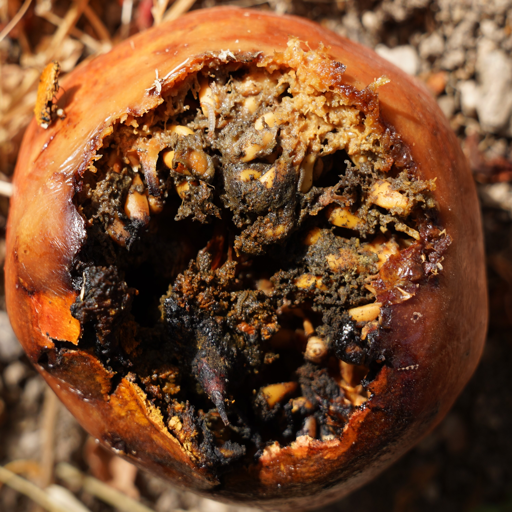
Label: Ectomyelois ceratoniae